Carrickshock incident

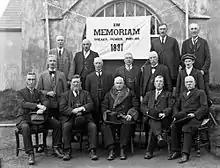
The 1925 committee involved in the construction of a memorial to the Carrickshock incident

The Carrickshock incident, Carrickshock massacre, or battle of Carrickshock was a confrontation between the Irish Constabulary and local Catholic tenant farmers near Carrickshock, near Hugginstown, County Kilkenny, on 14 December 1831, during the Tithe War in Ireland. Seventeen were killed: fourteen of a party attempting to collect tithes and three of the crowd of locals who confronted them. The incident was unusual among massacres in the Tithe War in that the majority of casualties were supporters rather than opponents of tithes.